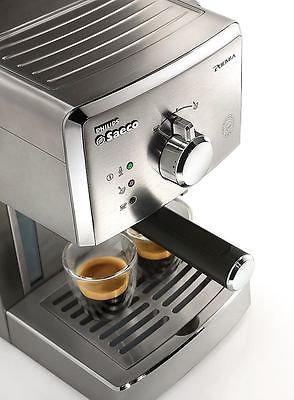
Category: coffee maker